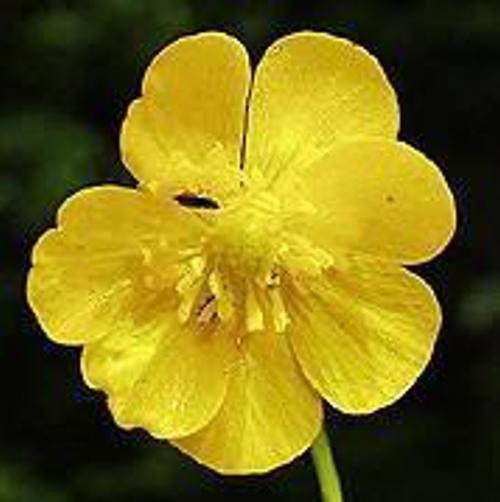
Flower: Buttercup